Boarhunt

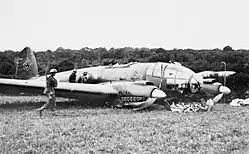
Heinkel He 111 P of Stab/KG 55 which crash-landed at Hipley in Hampshire on 12 July 1940, hit by Hurricanes of 'B' Flight, No. 43 Squadron over Southampton Water

The settlement is mentioned in the Domesday Book of 1086, when there were 27 households. Hall House in Boarhunt was dismantled in 1970 and reconstructed at the Weald and Downland Living Museum in West Sussex in 1981.